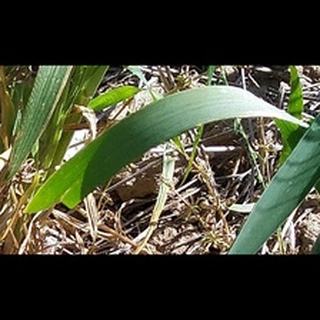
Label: healthy_wheat